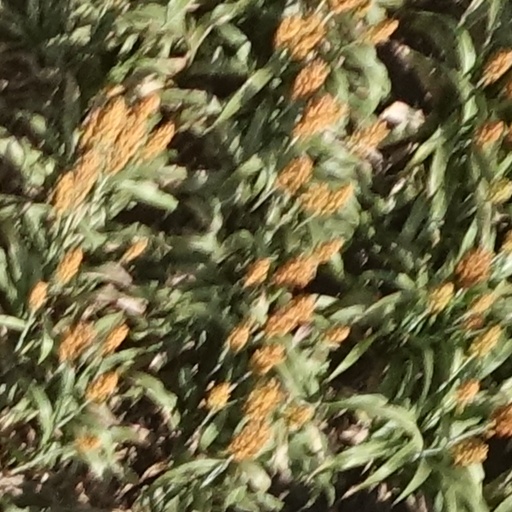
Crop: sorghum